Division of Moore

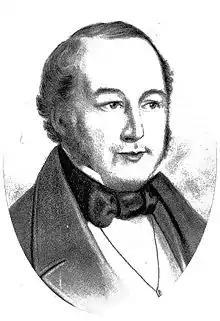
George Fletcher Moore, the division's namesake

The Division was named after George Fletcher Moore, the first Advocate-General of Western Australia, and is at present a newly-reelected Labor seat held by Tom French since the 2025 federal election, having changed significantly throughout its history in both geographical area and in political character.